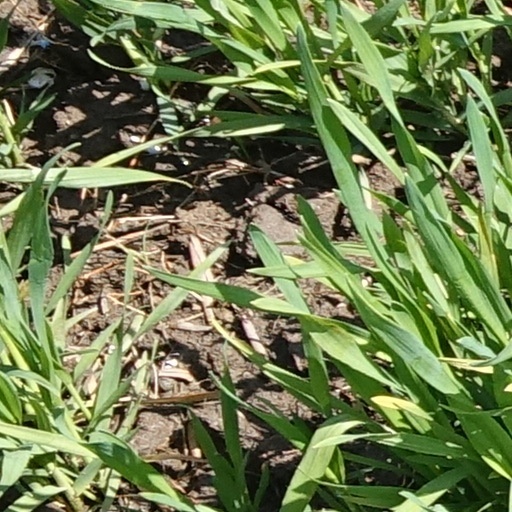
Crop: wheat